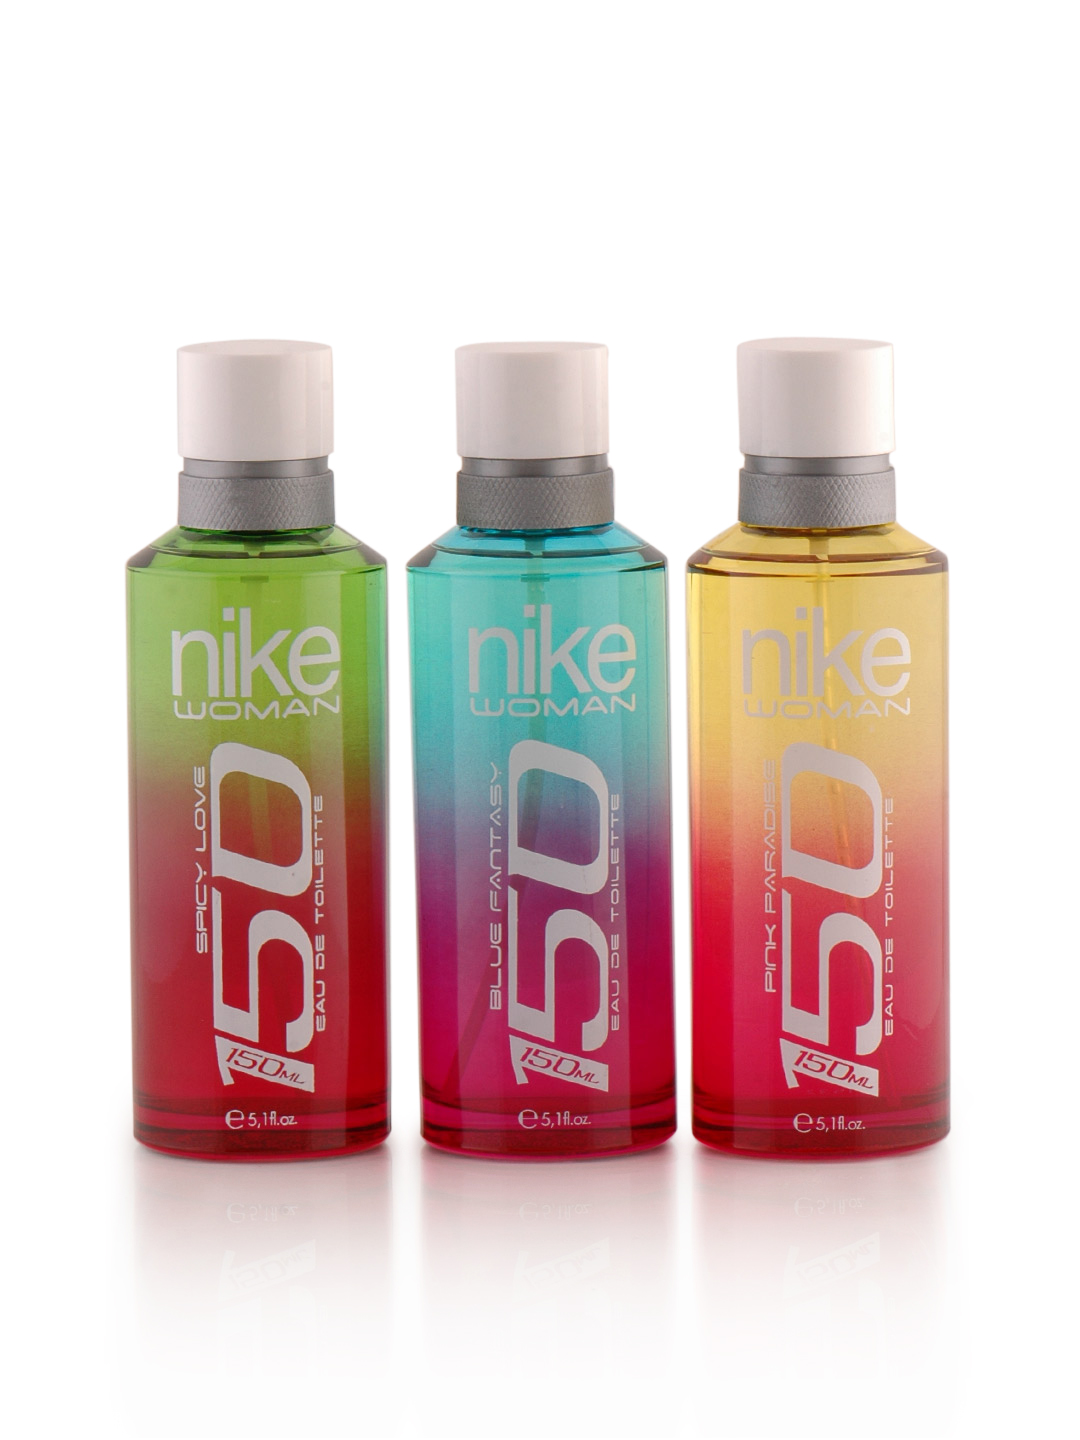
Nike Fragrances Women Orange Blue Fantasy Pack of 3 Perfumes
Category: Personal Care / Fragrance / Fragrance Gift Set
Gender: Women
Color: Orange
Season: Spring 2017
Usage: Casual